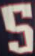
Number: 5